Johnny Williams (rugby union, born 1882)

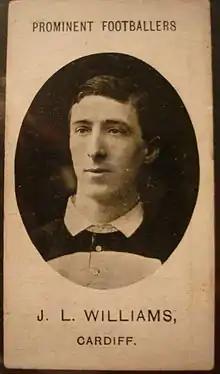
Williams in Cardiff jersey

John Lewis Williams (3 January 1882 – 12 July 1916) was a Welsh international wing who played club rugby for Cardiff Rugby Football Club. A three times Triple Crown winner, out of seventeen appearances for Wales he was on the losing side only twice.